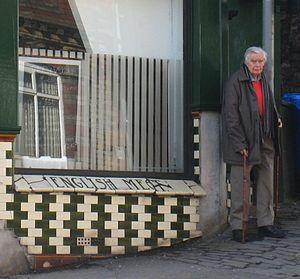
L'illusion du mur du café est une illusion d'optique qui fait apparaître comme convergentes des droites parallèles.
Richard Langton Gregory, 24 juillet 1923 – 17 mai 2010, est un psychologue et neuropsychologue de l'université de Bristol.